Brumm

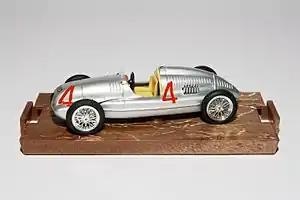
Brumm Auto Union Tipo D from 1938.

Brumm is a collectible model company that makes diecast metal automobiles and horse-drawn carriages. It is based in Oltrona di San Mamette, southwest of Lake Como, Italy - about 25 miles northwest of Milan. Models are almost exclusively produced in 1:43 scale.